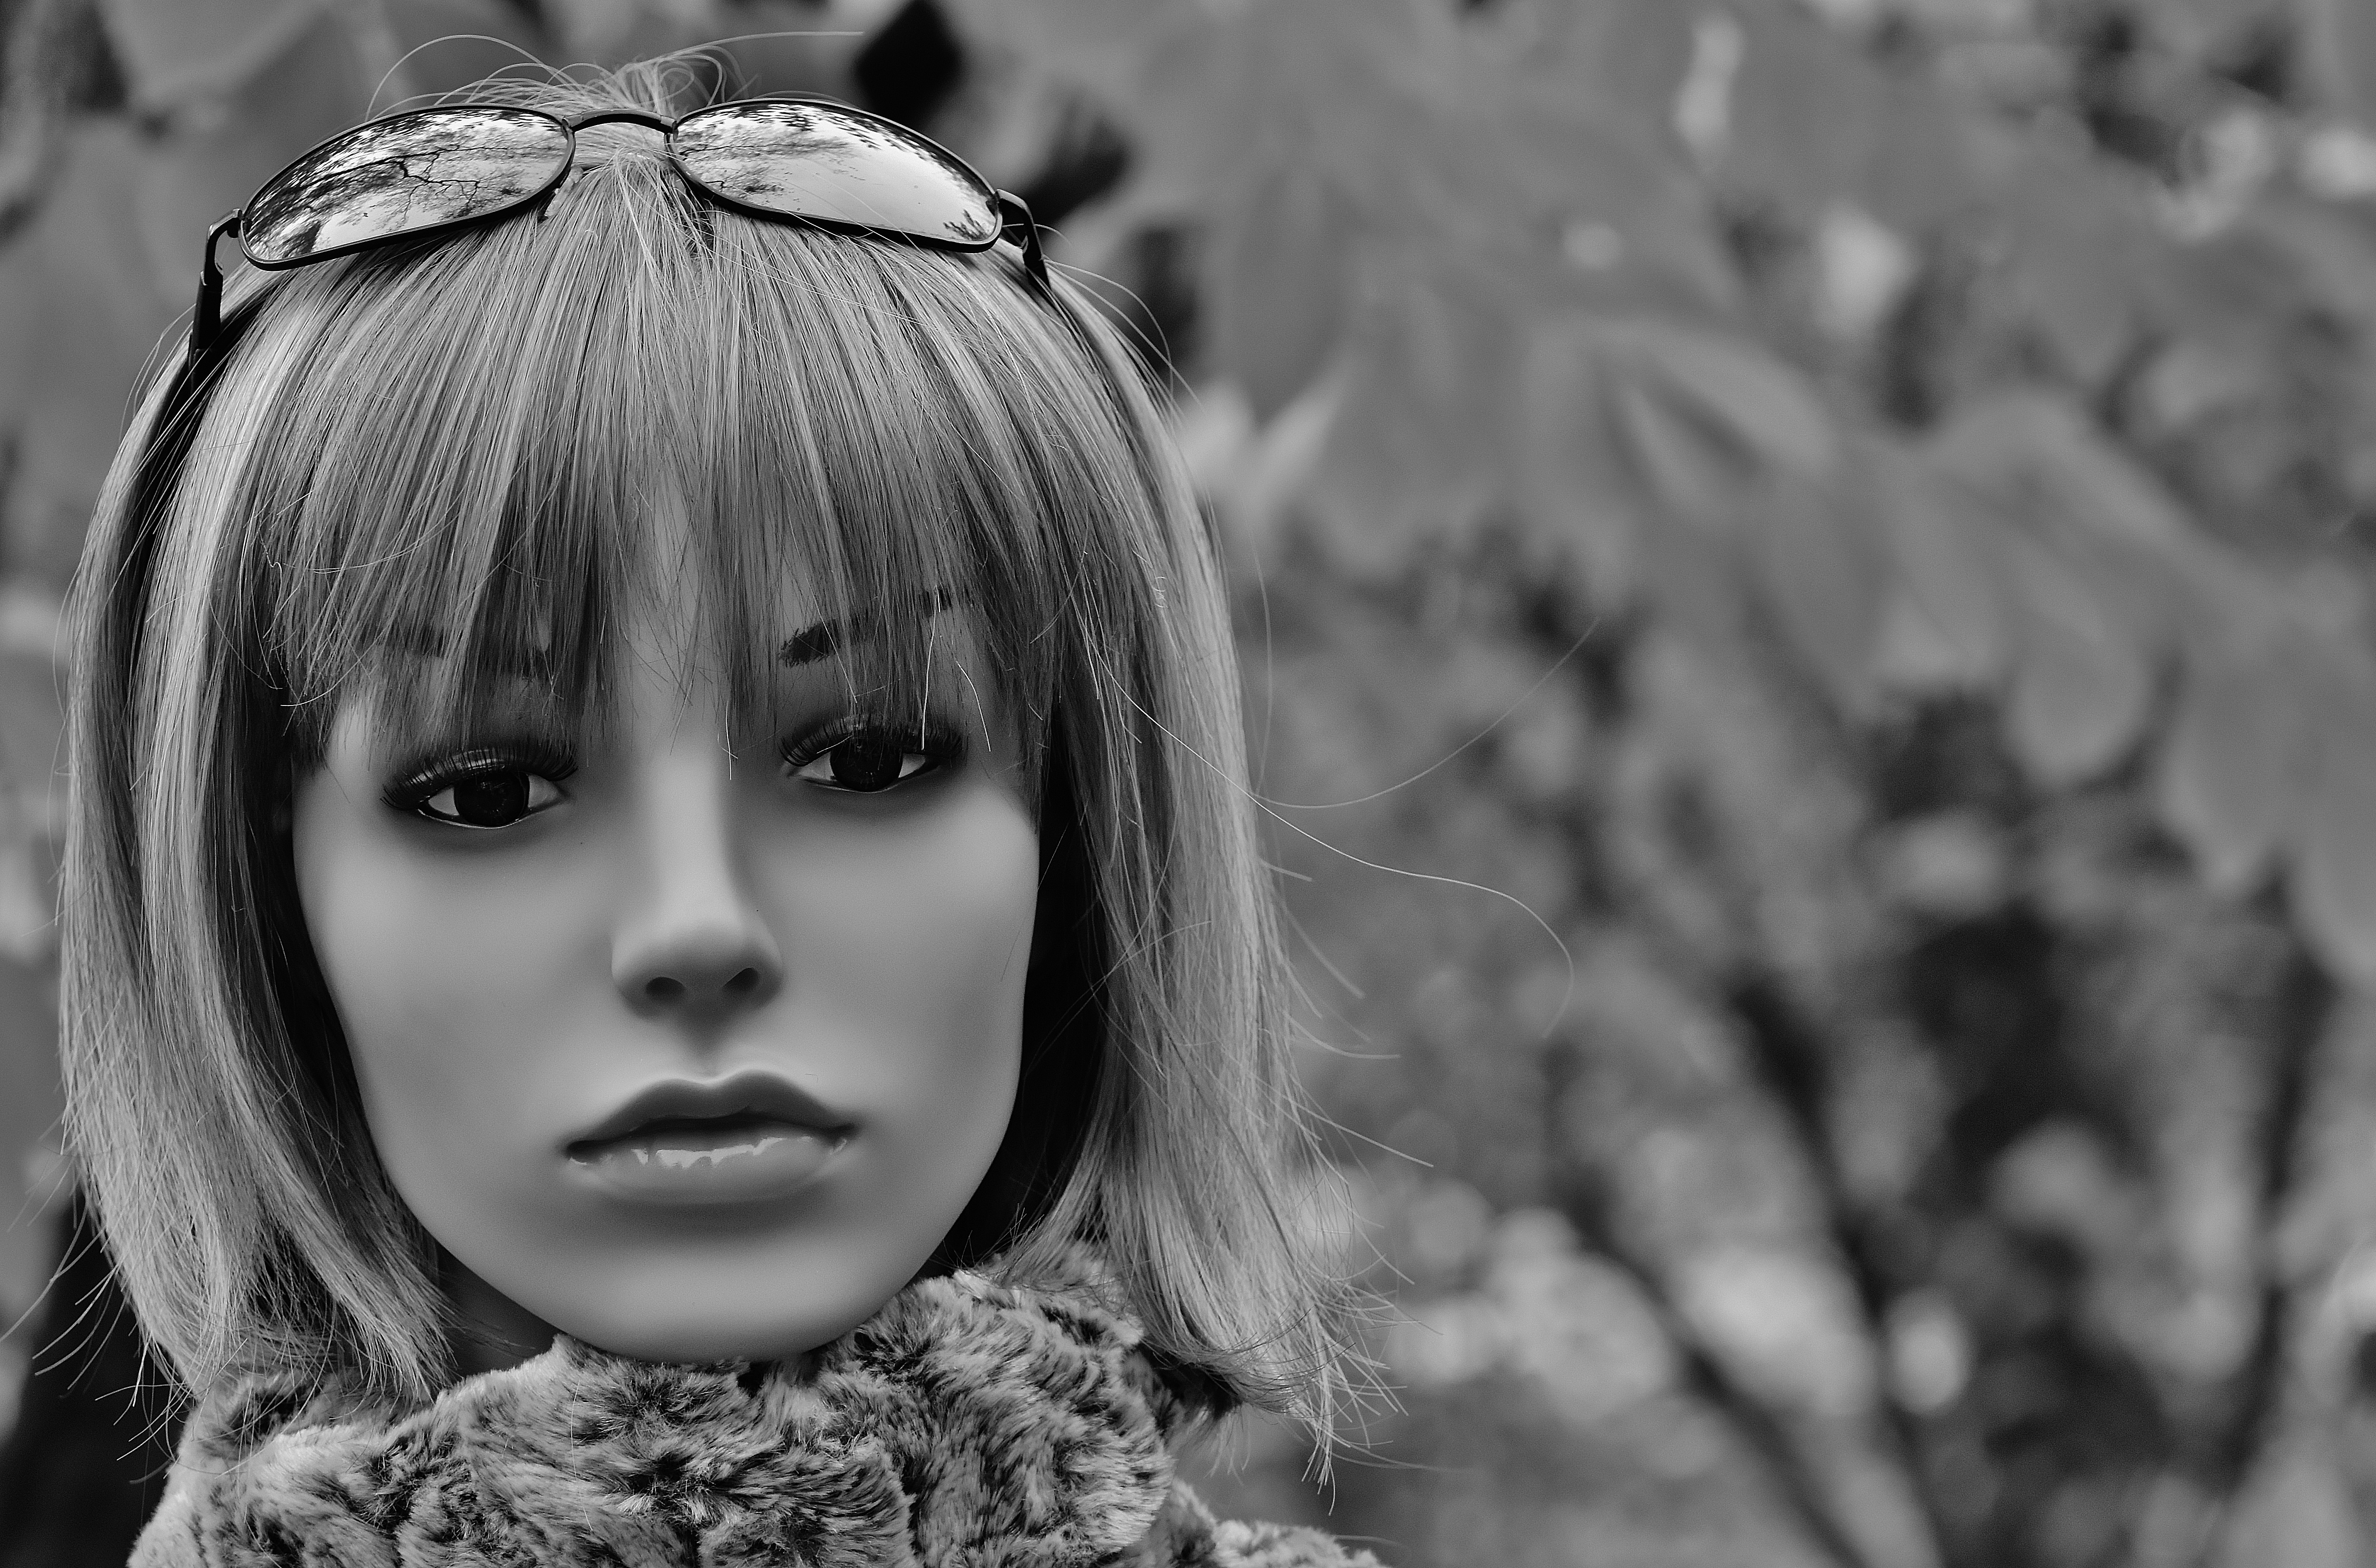
person, black and white, girl, woman, white, photography, flower, female, portrait, model, young, spring, romantic, child, fashion, black, monochrome, facial expression, close up, mannequin, face, doll, eyes, shooting, dress, figure, sunglasses, eye, head, skin, beauty, pretty, organ, dreamy, display dummy, femininity, female model, melted, attractive, wig head, dekokopf, young woman, emotion, photo shoot, chic, monochrome photography, portrait photography